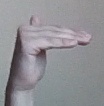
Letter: khaa